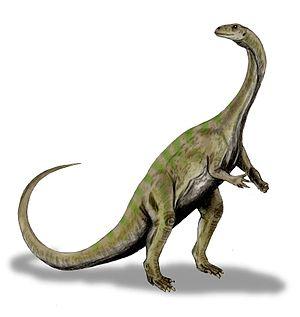
Massospondylus est un genre éteint de dinosaures saurischiens herbivores au long cou, du clade des Plateosauria et de celui des Massopoda, et de famille des Massospondylidae. Il a été découvert dans le sud de l'Afrique, où il a vécu au Jurassique inférieur, soit il y a environ entre 201,3 à 182,7 millions d'années.
Les Sauropodomorpha forment un sous-ordre éteint de dinosaures saurischiens qui inclut le grand et célèbre clade des sauropodes et des formes proches plus primitives, soit rattachées directement aux sauropodomorphes, soit regroupées dans des clades comme celui des Plateosauria.